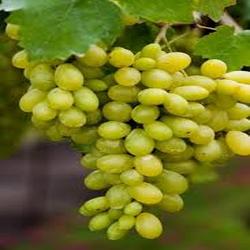
Label: Grapes